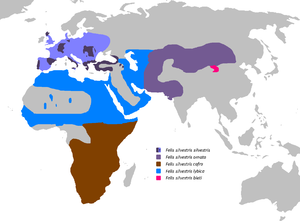
Chat sauvage (Felis silvestris) répartition géographique. Íslenska: Útbreiðsla villikötturs (Felis silvestris). Italiano: Gatto selvatico (Felis silvestris) areale mappa. 日本語: 2007年のDNA解析によるヤマネコ 5亜種の分布 (Felis silvestris). Magyar: Vadmacska elterjedési területe (Felis silvestris).